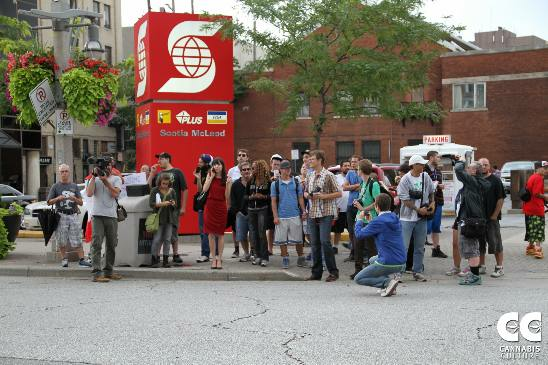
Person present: Yes